List of Liberty ships (J. F–J. W)

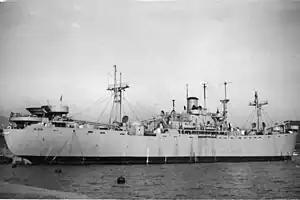
"DuPage"

was built by Bethlehem Fairfield Shipyard. Her keel was laid on 28 July 1942. She was launched on 7 September and delivered on 19 September. Converted to a troopship. Lent to New York City Board of Education in November 1945 and used as a school ship. Laid up in reserve in the James River on 29 July 1983. To the John W. Brown Preservation Project on 18 October 1983. As of 2025 she is preserved as a museum ship.